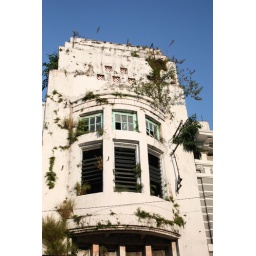
A deserted old building in Braga street Bandung.